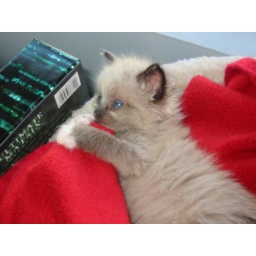
Budda in the office on the bed Mitch created for the cats.